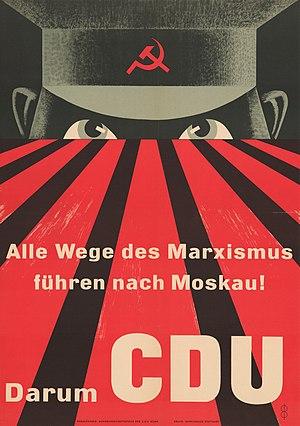
L’Union chrétienne-démocrate d'Allemagne est un parti politique allemand, libéral-conservateur, fondé en 1945.
Le terme d'anticommunisme englobe, au sens large, l'ensemble des attitudes d'opposition ou d'hostilité envers les aspects théoriques ou pratiques du communisme : l'anticommunisme peut se traduire sous forme de simple prise de position, de discours politique structuré, d'action ou de propagande.